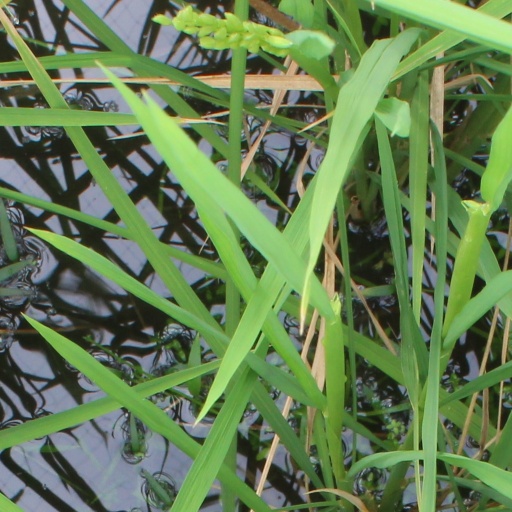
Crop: rice